Laudomia Bonanni

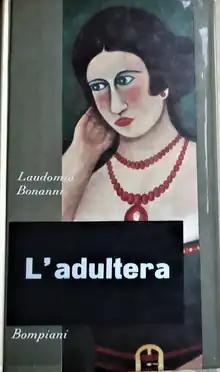
Laudomia Bonanni-L'Adultera-Bompiani 1964-copertina dipinto Orneore Metelli

After graduating from the Istituto magistrale in 1924, Bonanni taught in several village schools in the mountains around L’Aquila. She witnessed first-hand the hardships of village life before moving back to L'Aquila in 1930.